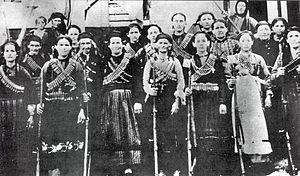
L’histoire de l'Épire du Nord de 1913 à 1921 est marquée par la volonté d'énosis, autrement dit de réunion à l’État national grec, de la minorité grecque présente dans cette région du Sud de l'Albanie et par le désir irrédentiste du royaume hellène de l'annexer.
Les femmes pendant la Première Guerre mondiale ont connu une mobilisation sans précédent. La plupart d'entre elles ont remplacé les hommes enrôlés dans l'armée en occupant des emplois civils ou dans des usines de fabrication de munitions. Plusieurs centaines de milliers ont servi dans les différentes armées dans des fonctions de soutien, par exemple en tant qu'infirmières. Certaines, en Russie par exemple, ont participé aux combats. D'autres encore sont restées inconditionnellement pacifistes.